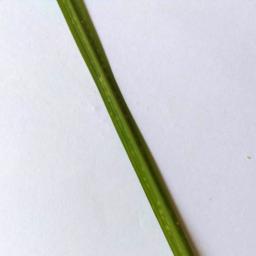
Label: Rice___Leaf_Blast